Tony Levin

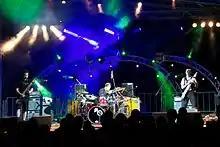
Stick Men in Misinto, Italy, 2010

Building upon the "Stick Man" album, Levin joined up with Michael Bernier and Pat Mastelotto to form the group Stick Men. The band released its first album "Soup" in 2010. Bernier left the group shortly after the release of "Soup" and was replaced by touch guitarist Markus Reuter. This lineup has continued with a busy touring and recording schedule, with their most recent recording "Tentacles" released in 2022.